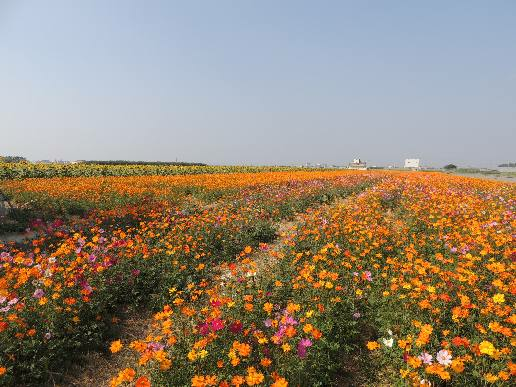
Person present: No